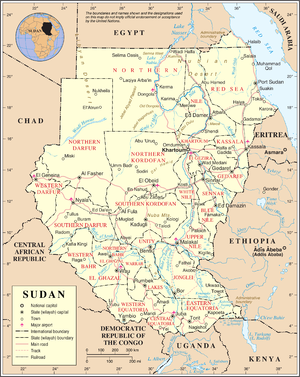
Cet article dresse une liste des villes soudanaises les plus peuplées.